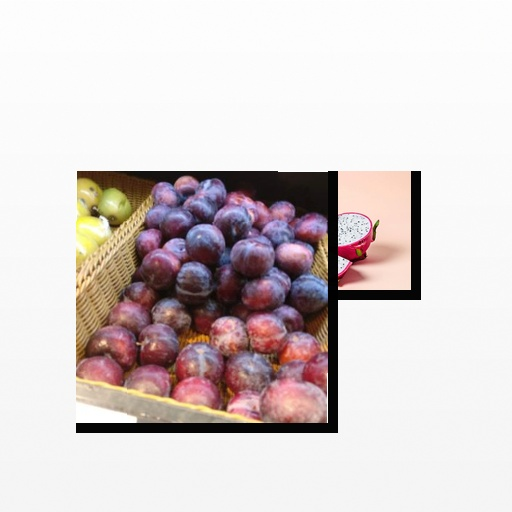
Food items: plum, dragon_fruit